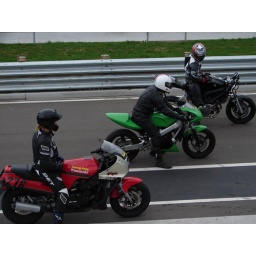
There were all shapes and sizes in the clubman race, the green machine in the middle was an angry sounding little beast